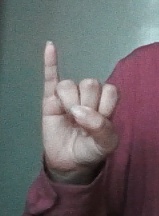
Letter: meem